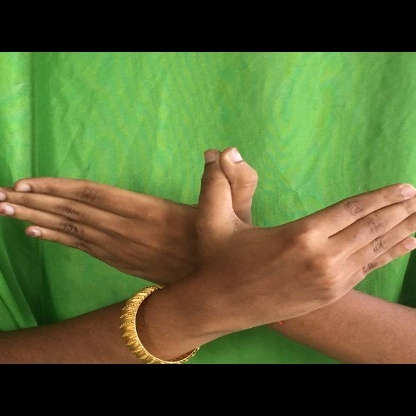
Mudra: Garuda